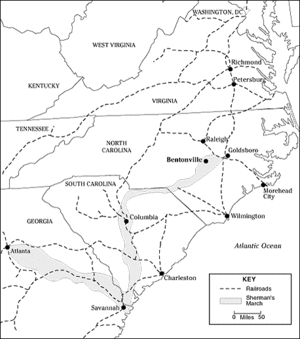
Premier conflit total de l'ère moderne, la guerre de Sécession met en exergue le rôle déterminant que les chemins de fer joueront dans les conflits à venir, en particulier dans le domaine de la logistique et du transport de troupes. Mais si le réseau particulièrement bien développé du Nord et une gestion rigoureuse et sans compromis de ses moyens ferroviaires eurent un effet déterminant sur la victoire de l'Union, les faiblesses du réseau confédéré ante bellum - dues principalement au faible niveau de développement industriel des États sécessionnistes -, et une gestion anarchique et tâtonnante, marquée par l'improvisation voire la corruption, de l'arme ferroviaire par les autorités civiles et militaires de la Confédération contribuent pour une bonne part à la défaite du Sud, même si les deux camps comprennent d'emblée l'importance de cette nouvelle technique dans la guerre moderne.